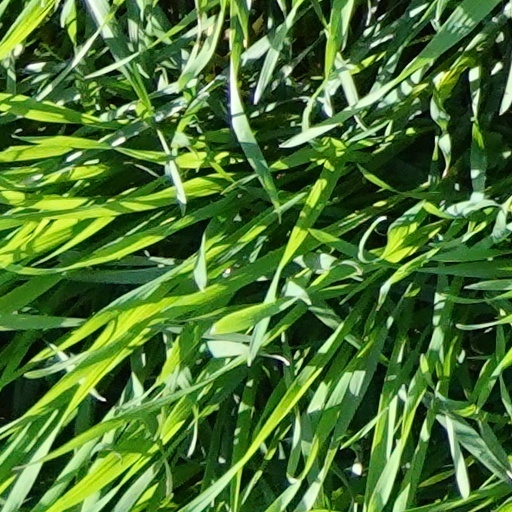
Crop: wheat